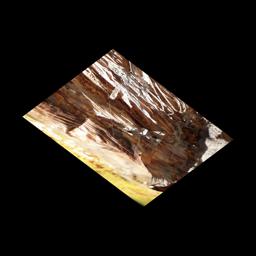
Label: BACTERIAL SOFT ROT